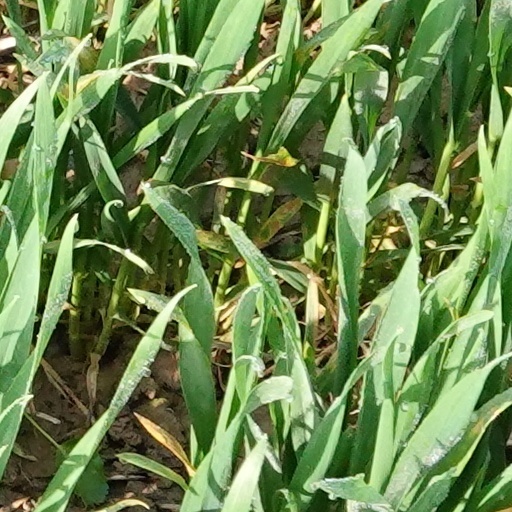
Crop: wheat